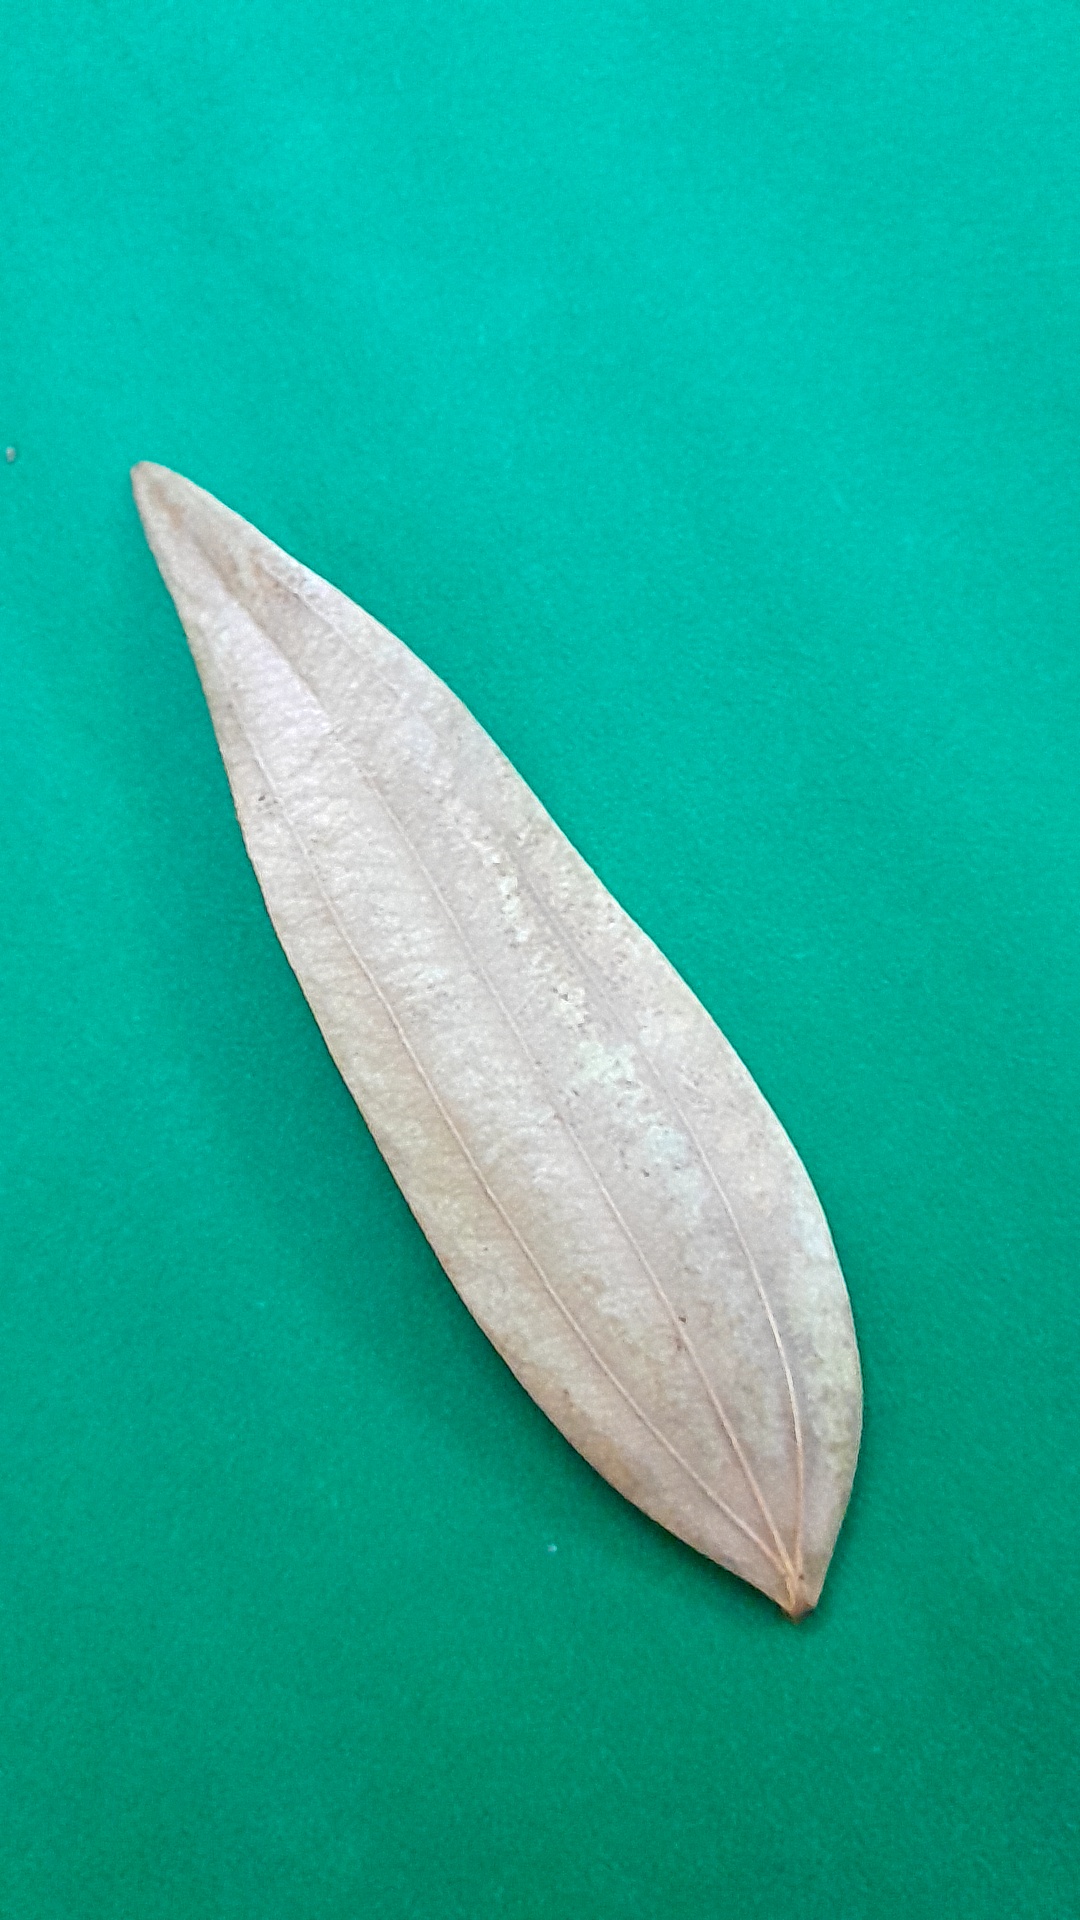
Label: Dry Leaf